Blandine Dancette

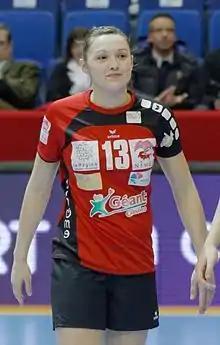
Dancette in 2013

Blandine Dancette (born 14 February 1988) is a French former handball player. She retired in 2021 while playing for Nantes Handball. She played for the French national team. She played for HB Saint-Étienne Andrézieux, Handball Cercle Nîmes, Chambray Touraine Handball and Nantes Loire Atlantique Handball. She retired in 2021.